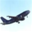
Label: airplane